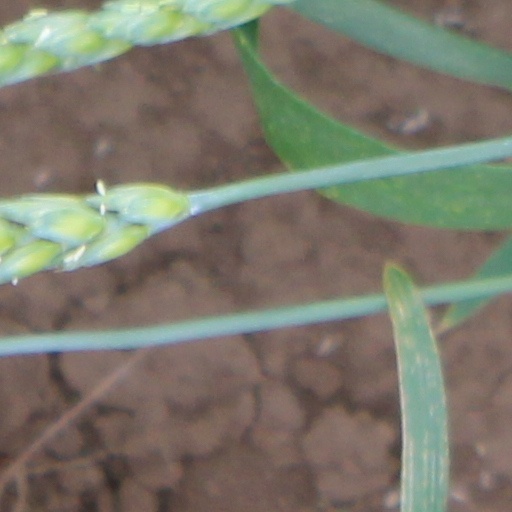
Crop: wheat